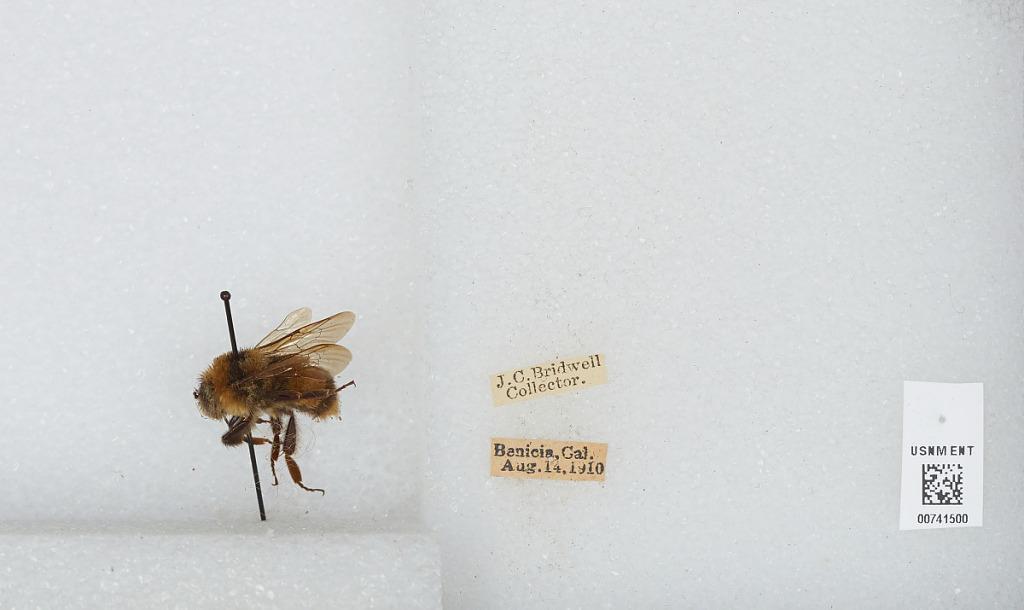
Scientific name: Bombus (Bombus) occidentalis Greene
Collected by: J. Bridwell
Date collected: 1910-8-14
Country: United States
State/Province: California
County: Solano
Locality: Benicia
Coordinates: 38.0633, -122.156